Women reading in art

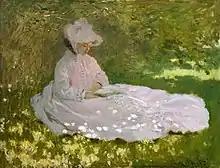
Claude Monet, "Springtime", c. 1872

In Dutch Golden Age painting, female readers were depicted as part of the genre of the everyday, often engaged with letters. Johannes Vermeer, for example, created numerous works around this subject, including "A Woman in Blue Reading a Letter" and "Girl Reading a Letter at an Open Window". Despite this apparent acceptance of women readers, scholars have determined that the letters including in Dutch painting were almost exclusively love letters. As Conlon argues, the self-reflective act of reading becomes conflated in these depictions with distraction and longing for someone - presumably a male lover - ultimately undermining the subjectivity of the woman reader.